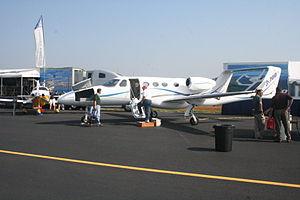
L'Adam A700 AdamJet est la version biréacteur de l'Adam A500 et entre dans la catégorie des VLJ apparue au début du XXIᵉ siècle, comme les Cessna Mustang, Eclipse 500 ou Embraer Phenom 100.